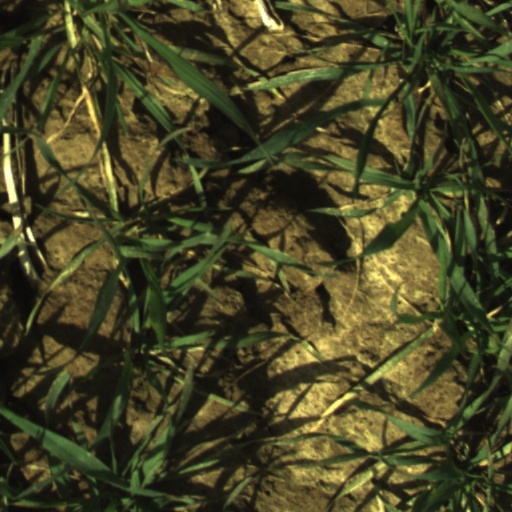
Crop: wheat